National Museum of Brazil

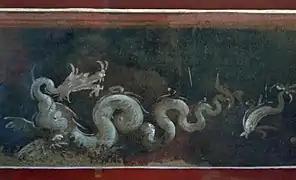
Detail of a fresco from the Temple of Isis, representing a sea dragon and a dolphin, 1st century AD (Fourth Style)

The museum sheltered one of the largest exhibits of the Americas, prior to the fire, consisting of animals, insects, minerals, aboriginal collections of utensils, Egyptian mummies and South American archaeological artifacts, meteorites, fossils and many other findings.